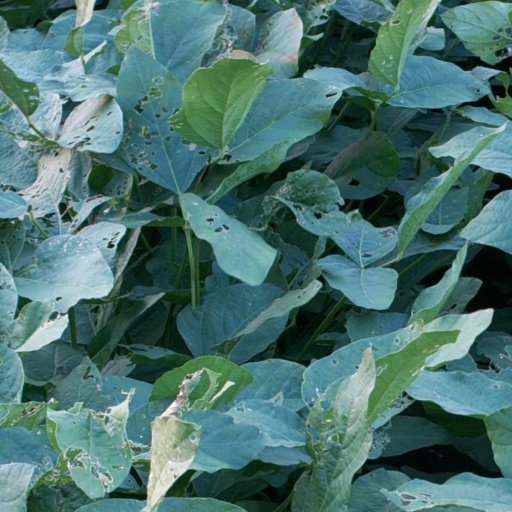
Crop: soybean